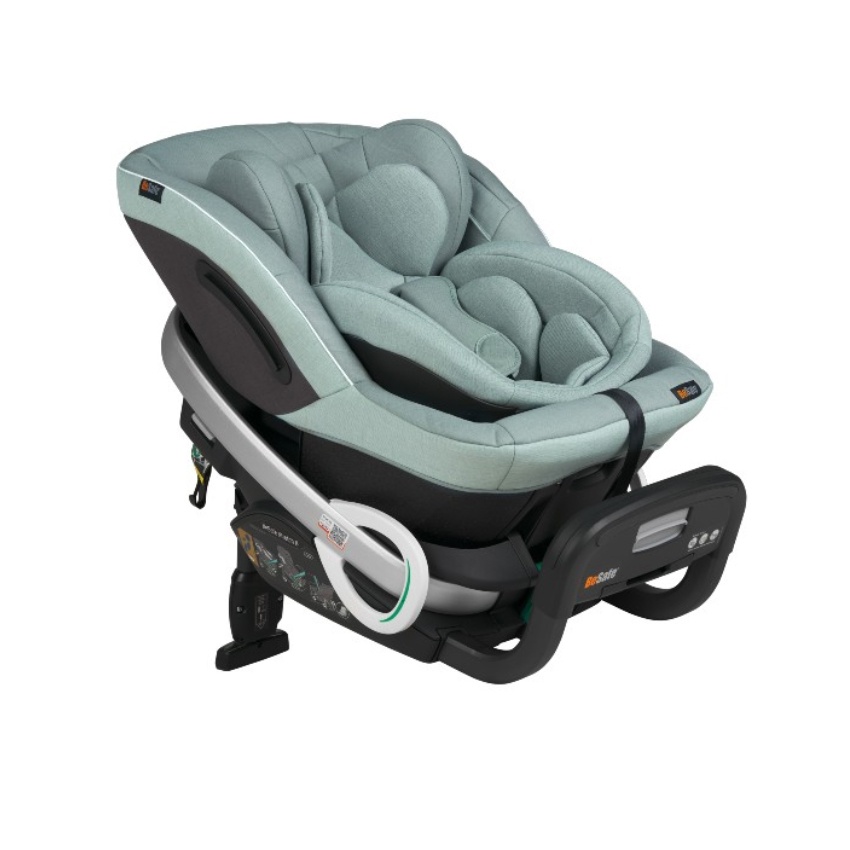
Stretch B Sea Green Melange
The BeSafe Stretch B will keep your little one safe and sound from birth all the way through their toddler years. This innovative 2-in-1 car seat can be used in a rear-facing position for infants, and then converted to a forward-facing position for toddlers. With a weight capacity of 36 Kg, it’s perfect for kids up to 125 cm tall. And best of all, it doesn’t need to be installed with ISOfix, so you can put it in any position in your car. Plus, it’s passed the world’s toughest crash test so you can rest assured knowing your child is always safe when strapped into the BeSafe Stretch B. HIGHLIGHTS Rear facing Protective + soft headrest Approved to the latest UN R129 regulation Exceptional comfort with 5 recline positions Adjustable recline positions even after installation 10-step adjustable headrest to grow with the child Passed the world’s toughest crash test: the Plus Test Impact absorbing seat shell materials + construction One-action adjustment of headrest, belts + leg space Soft new-born hugger for stability + protection from birth The seat is installed with the car’s internal 3-point vehicle belt Magnetic Belt Assistants makes getting in + out of the seat easy Lower tethers with built-in retractors making it easy to install correctly Additional side impact protection SIP+ that easily slides on to the seat Huge seat shell providing freedom to move while child is secured • High-quality materials Easy lock-off + tensioning mechanism enables anyone to get a sturdy installation Allows children to always travel 5x safer rear facing from birth until approx. 7 years of age SIZE + FIT Car seat weight: 12.5 Kg Max. weight of the child can be 36 Kg Your child can use the car seat from approx. 0 - 7 years The height of the child defines when the seat can be used. Stretch can be used from 40-125 cm What is the difference between Stretch + Stretch B? Stretch has the two-fit Cushions, meanwhile Stretch B have the Baby Shell and the Newborn Hugger. Since Stretch is designed as a toddler seat that follows after an infant carrier, it is tested and approved to be used from 61 cm on (approx. 6 months). Stretch B with its Baby Shell and Newborn Hugger is designed to be a 2-in-1 seat that can be used from birth on and is therefore approved from 40 cm on. LOOK AFTER ME Do not bleach, tumbler dry, iron, dry clean 40c + fine wash + very mild process + wool wash cycle Wash and Care: See label on backside of cover and cover parts for details
Brand: Besafe
Category: Baby & Toddler > Baby Transport > Baby & Toddler Car Seats